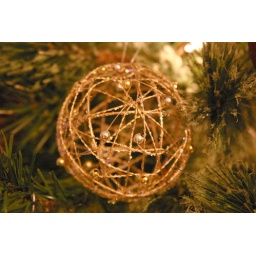
A golden ornament in our Christmas tree